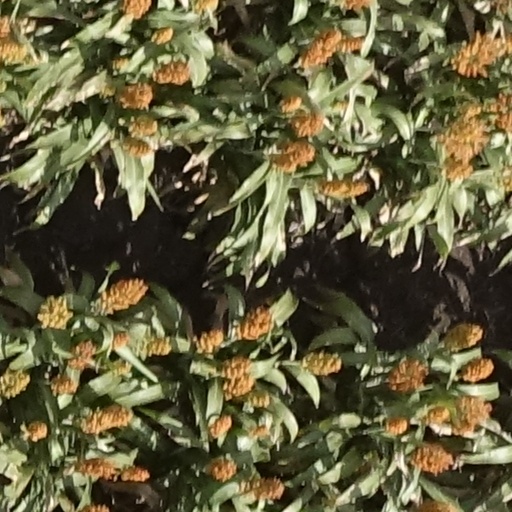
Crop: sorghum